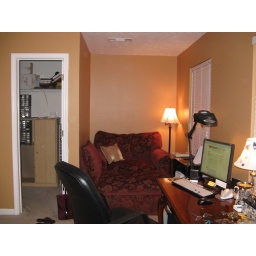
My desk and a chair by the window when I want to be lazy and read.